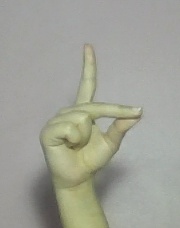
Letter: ta